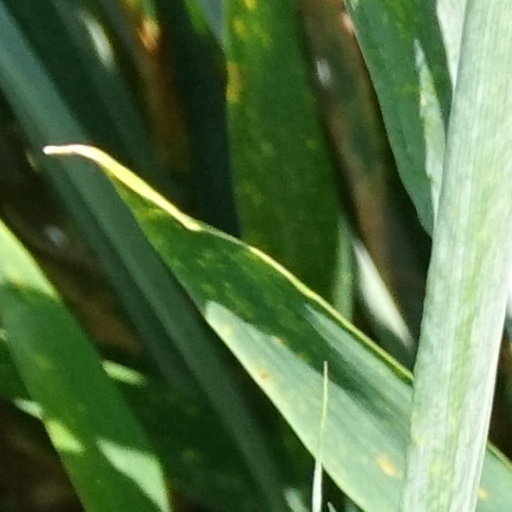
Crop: wheat